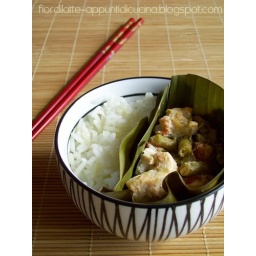
Pollo piccante in foglie di banano - Spicy chicken in banana leaves